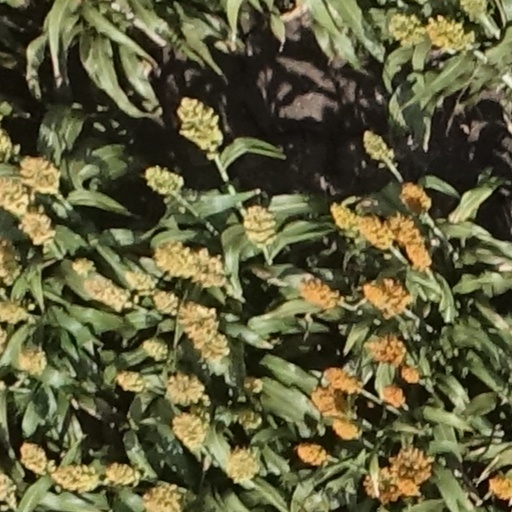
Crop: sorghum